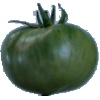
Label: Tomato not Ripened 1